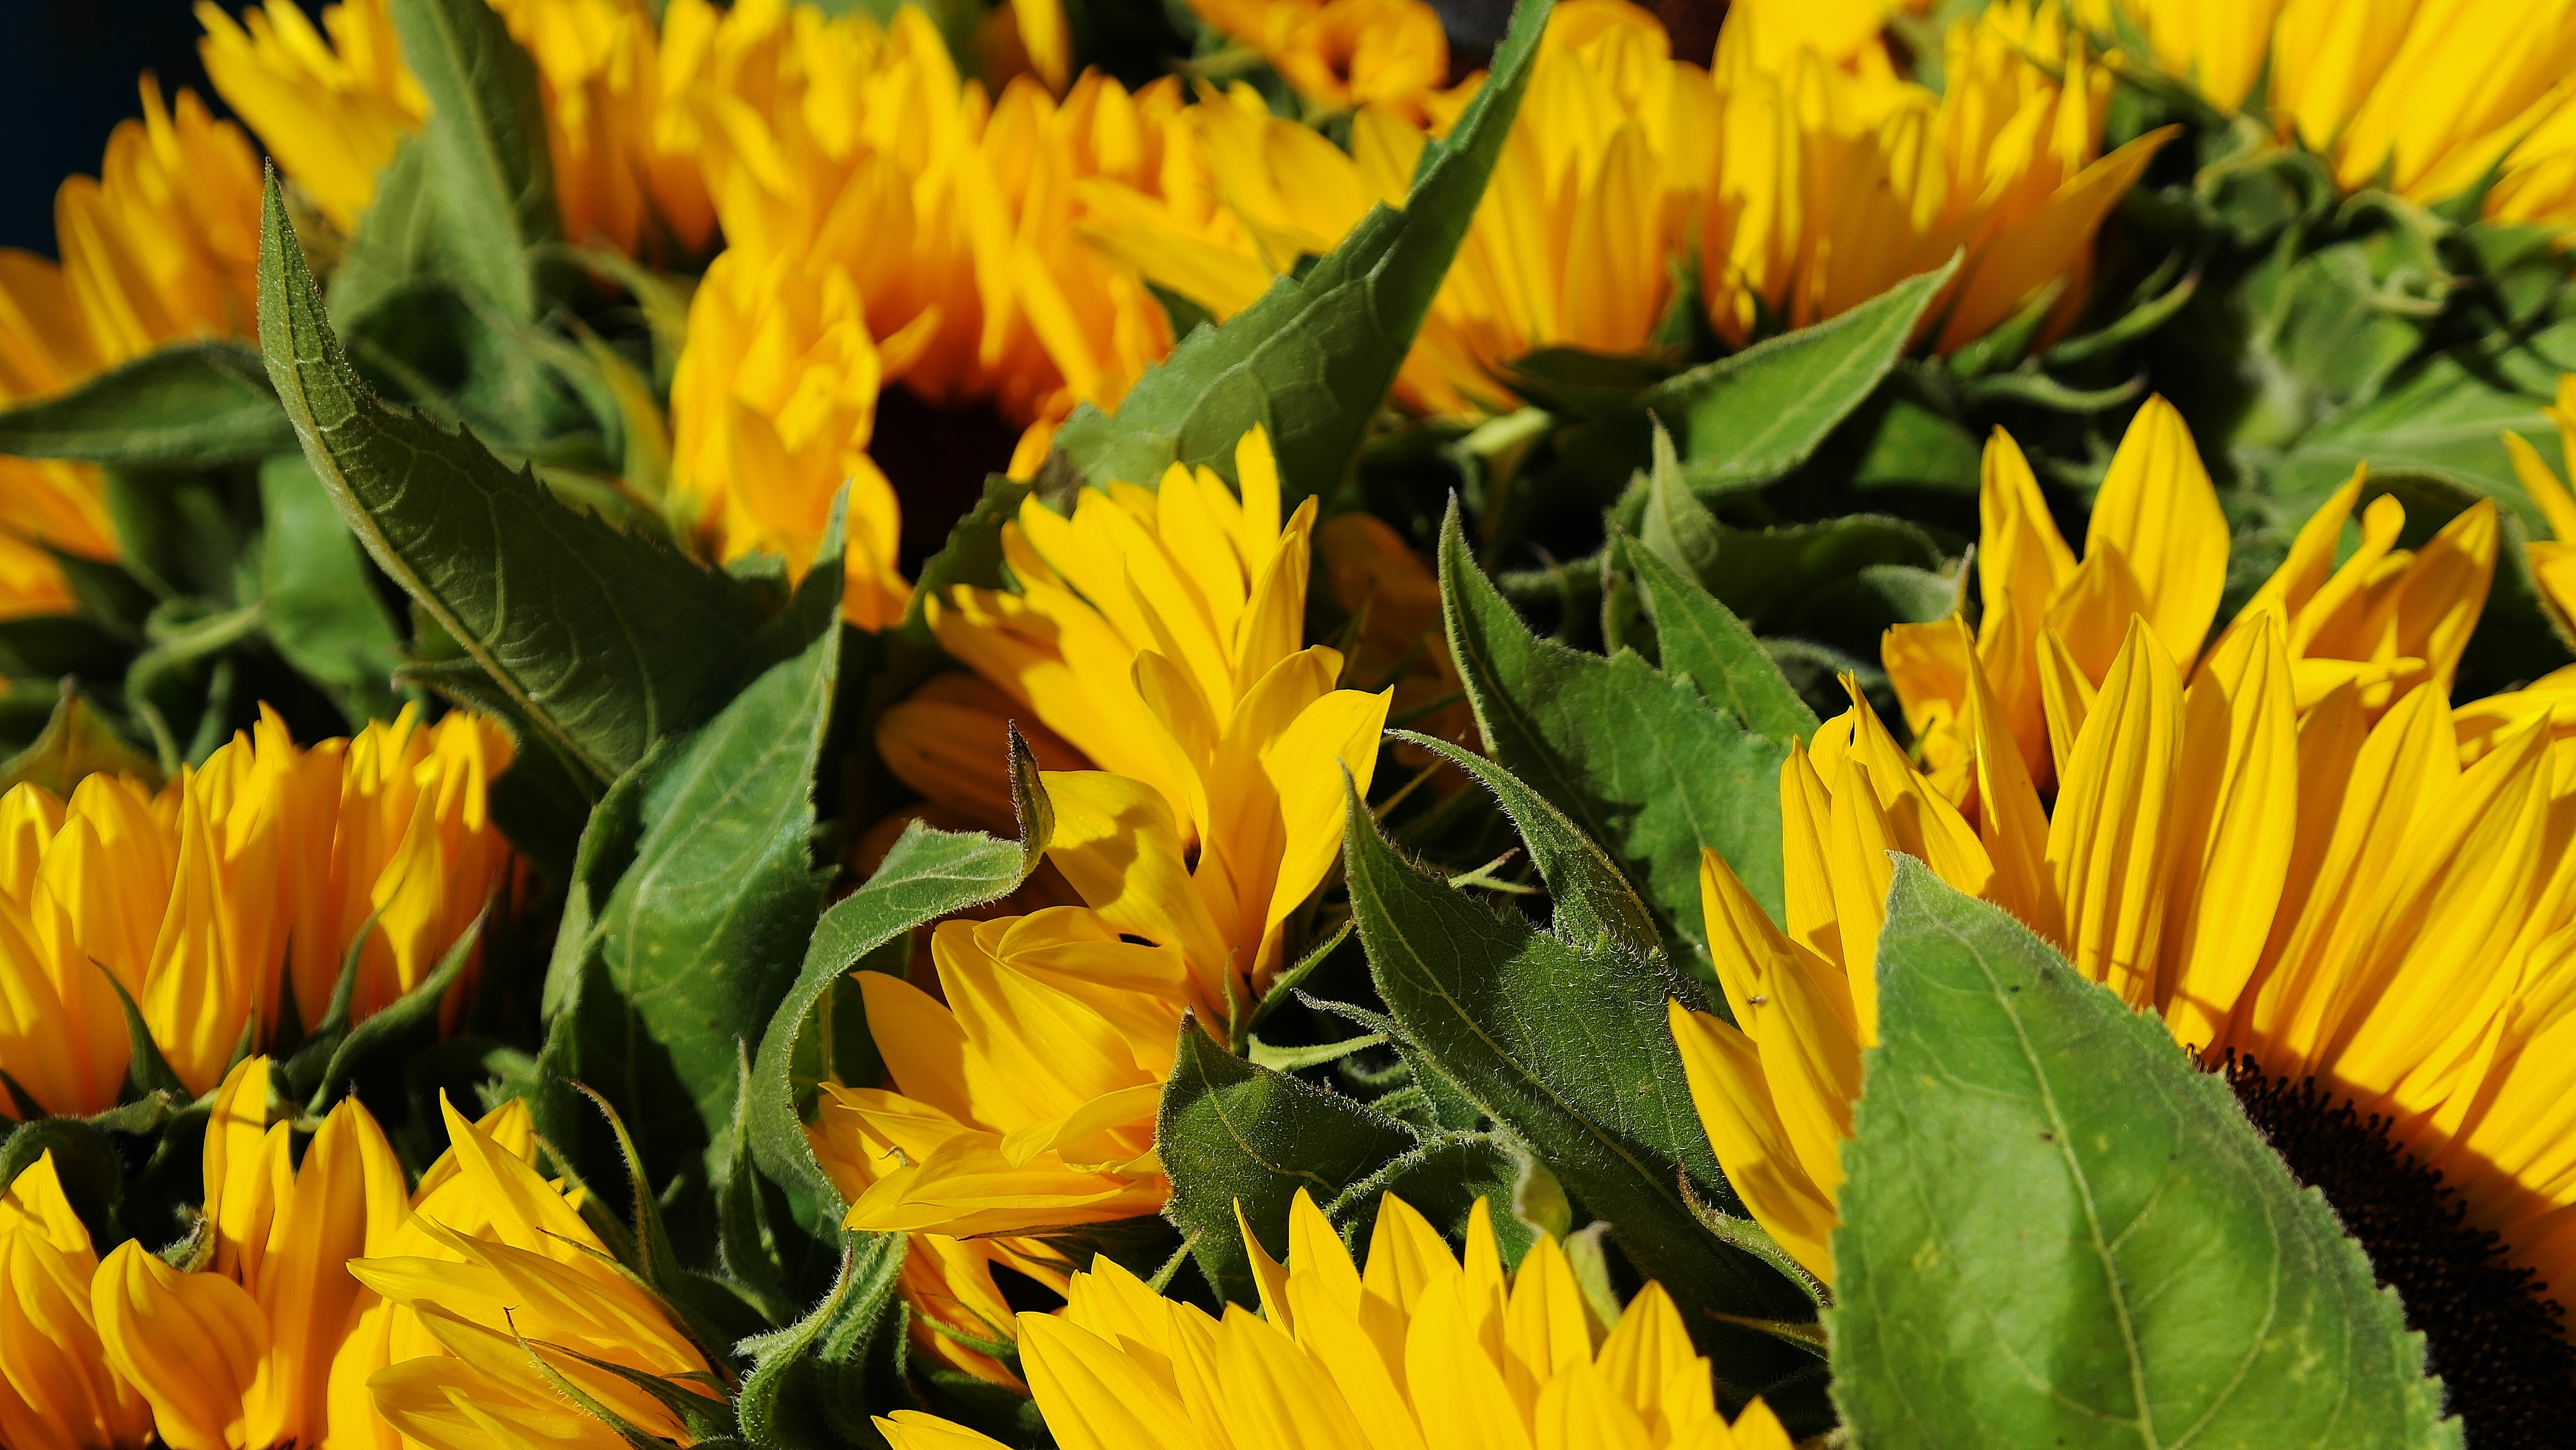
plant, sky, field, leaf, flower, summer, bouquet, green, botany, blue, yellow, agriculture, flora, sunflower, blue sky, wildflower, flowers, nice weather, sky blue, macro photography, sunflower field, flowering plant, daisy family, calendula, land plant